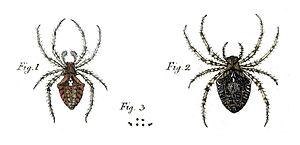
Araneus angulatus, l'Épeire anguleuse ou Épeire à dents de scie, est une espèce d'araignées aranéomorphes de la famille des Araneidae.